Bare Knuckles (1921 film)

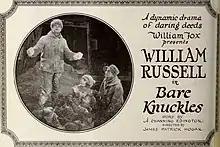

Bare Knuckles is a 1921 American silent drama film directed by James P. Hogan and starring William Russell, Mary Thurman and George Fisher.